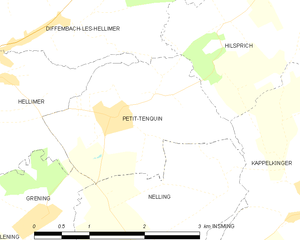
Petit-Tenquin est une commune française située dans le département de la Moselle et le bassin de vie de la Moselle-Est, en région Grand Est.